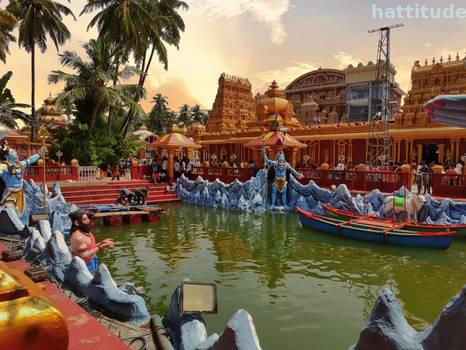
Label: Watermark